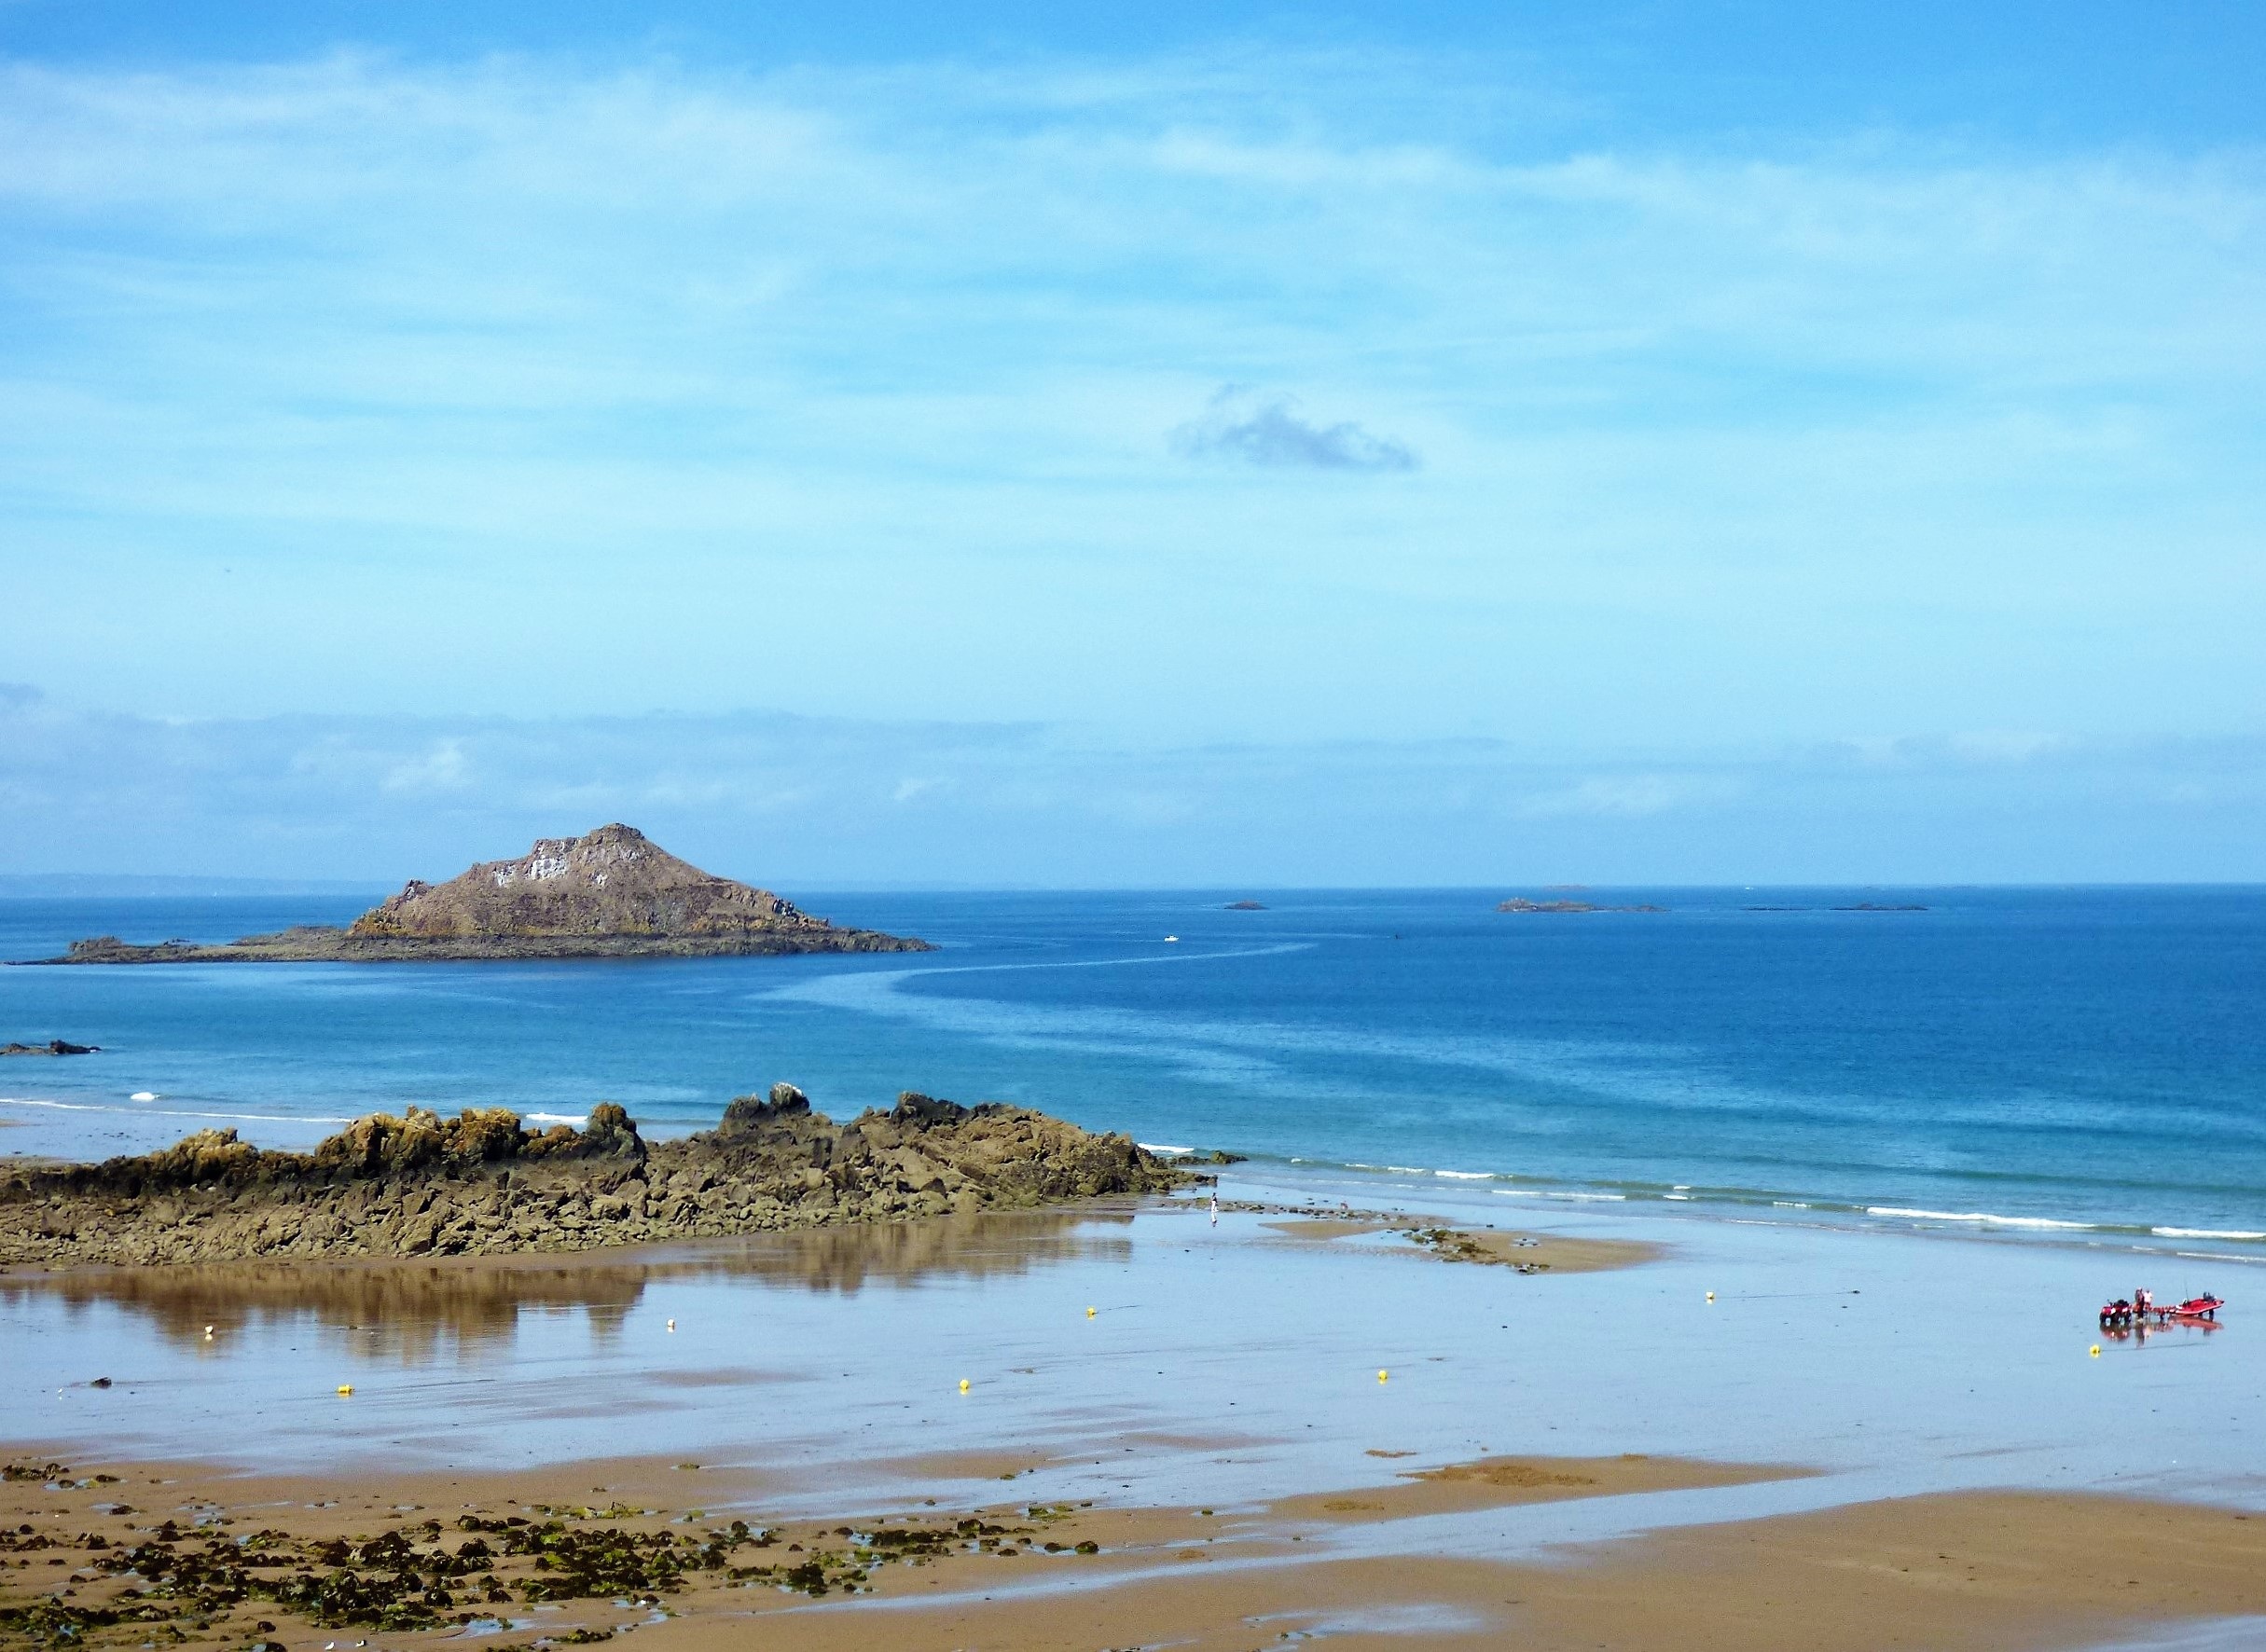
beach, sea, coast, sand, ocean, horizon, shore, wave, vacation, cliff, cove, bay, island, terrain, body of water, cape, emerald, sides, islet, brittany, armor, landform, pl neuf val andr, wind wave